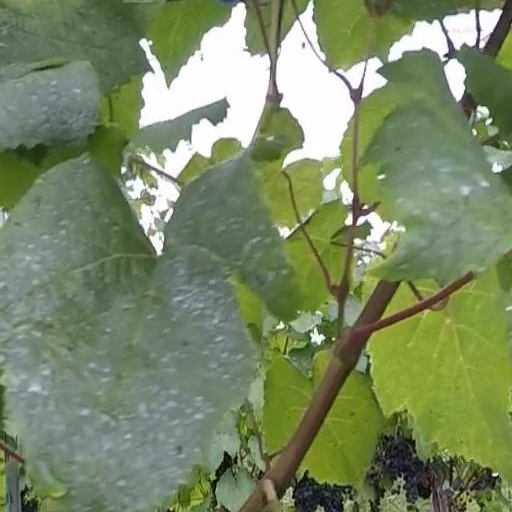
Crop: grape